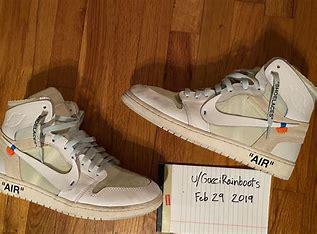
Brand: Jordan
Model: Off-White